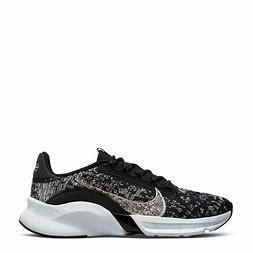
Brand: Nike
Model: Superrep Go